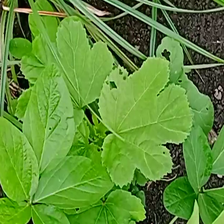
Weed species: Little_Mallow(Malva parviflora)